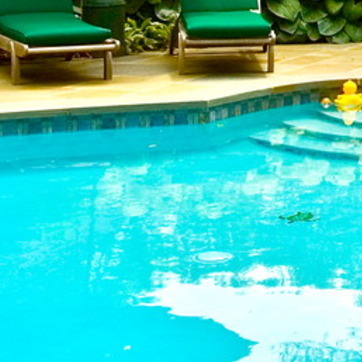
Material: water